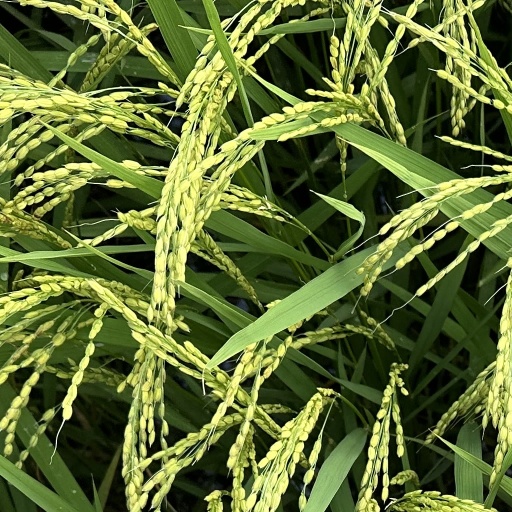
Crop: rice